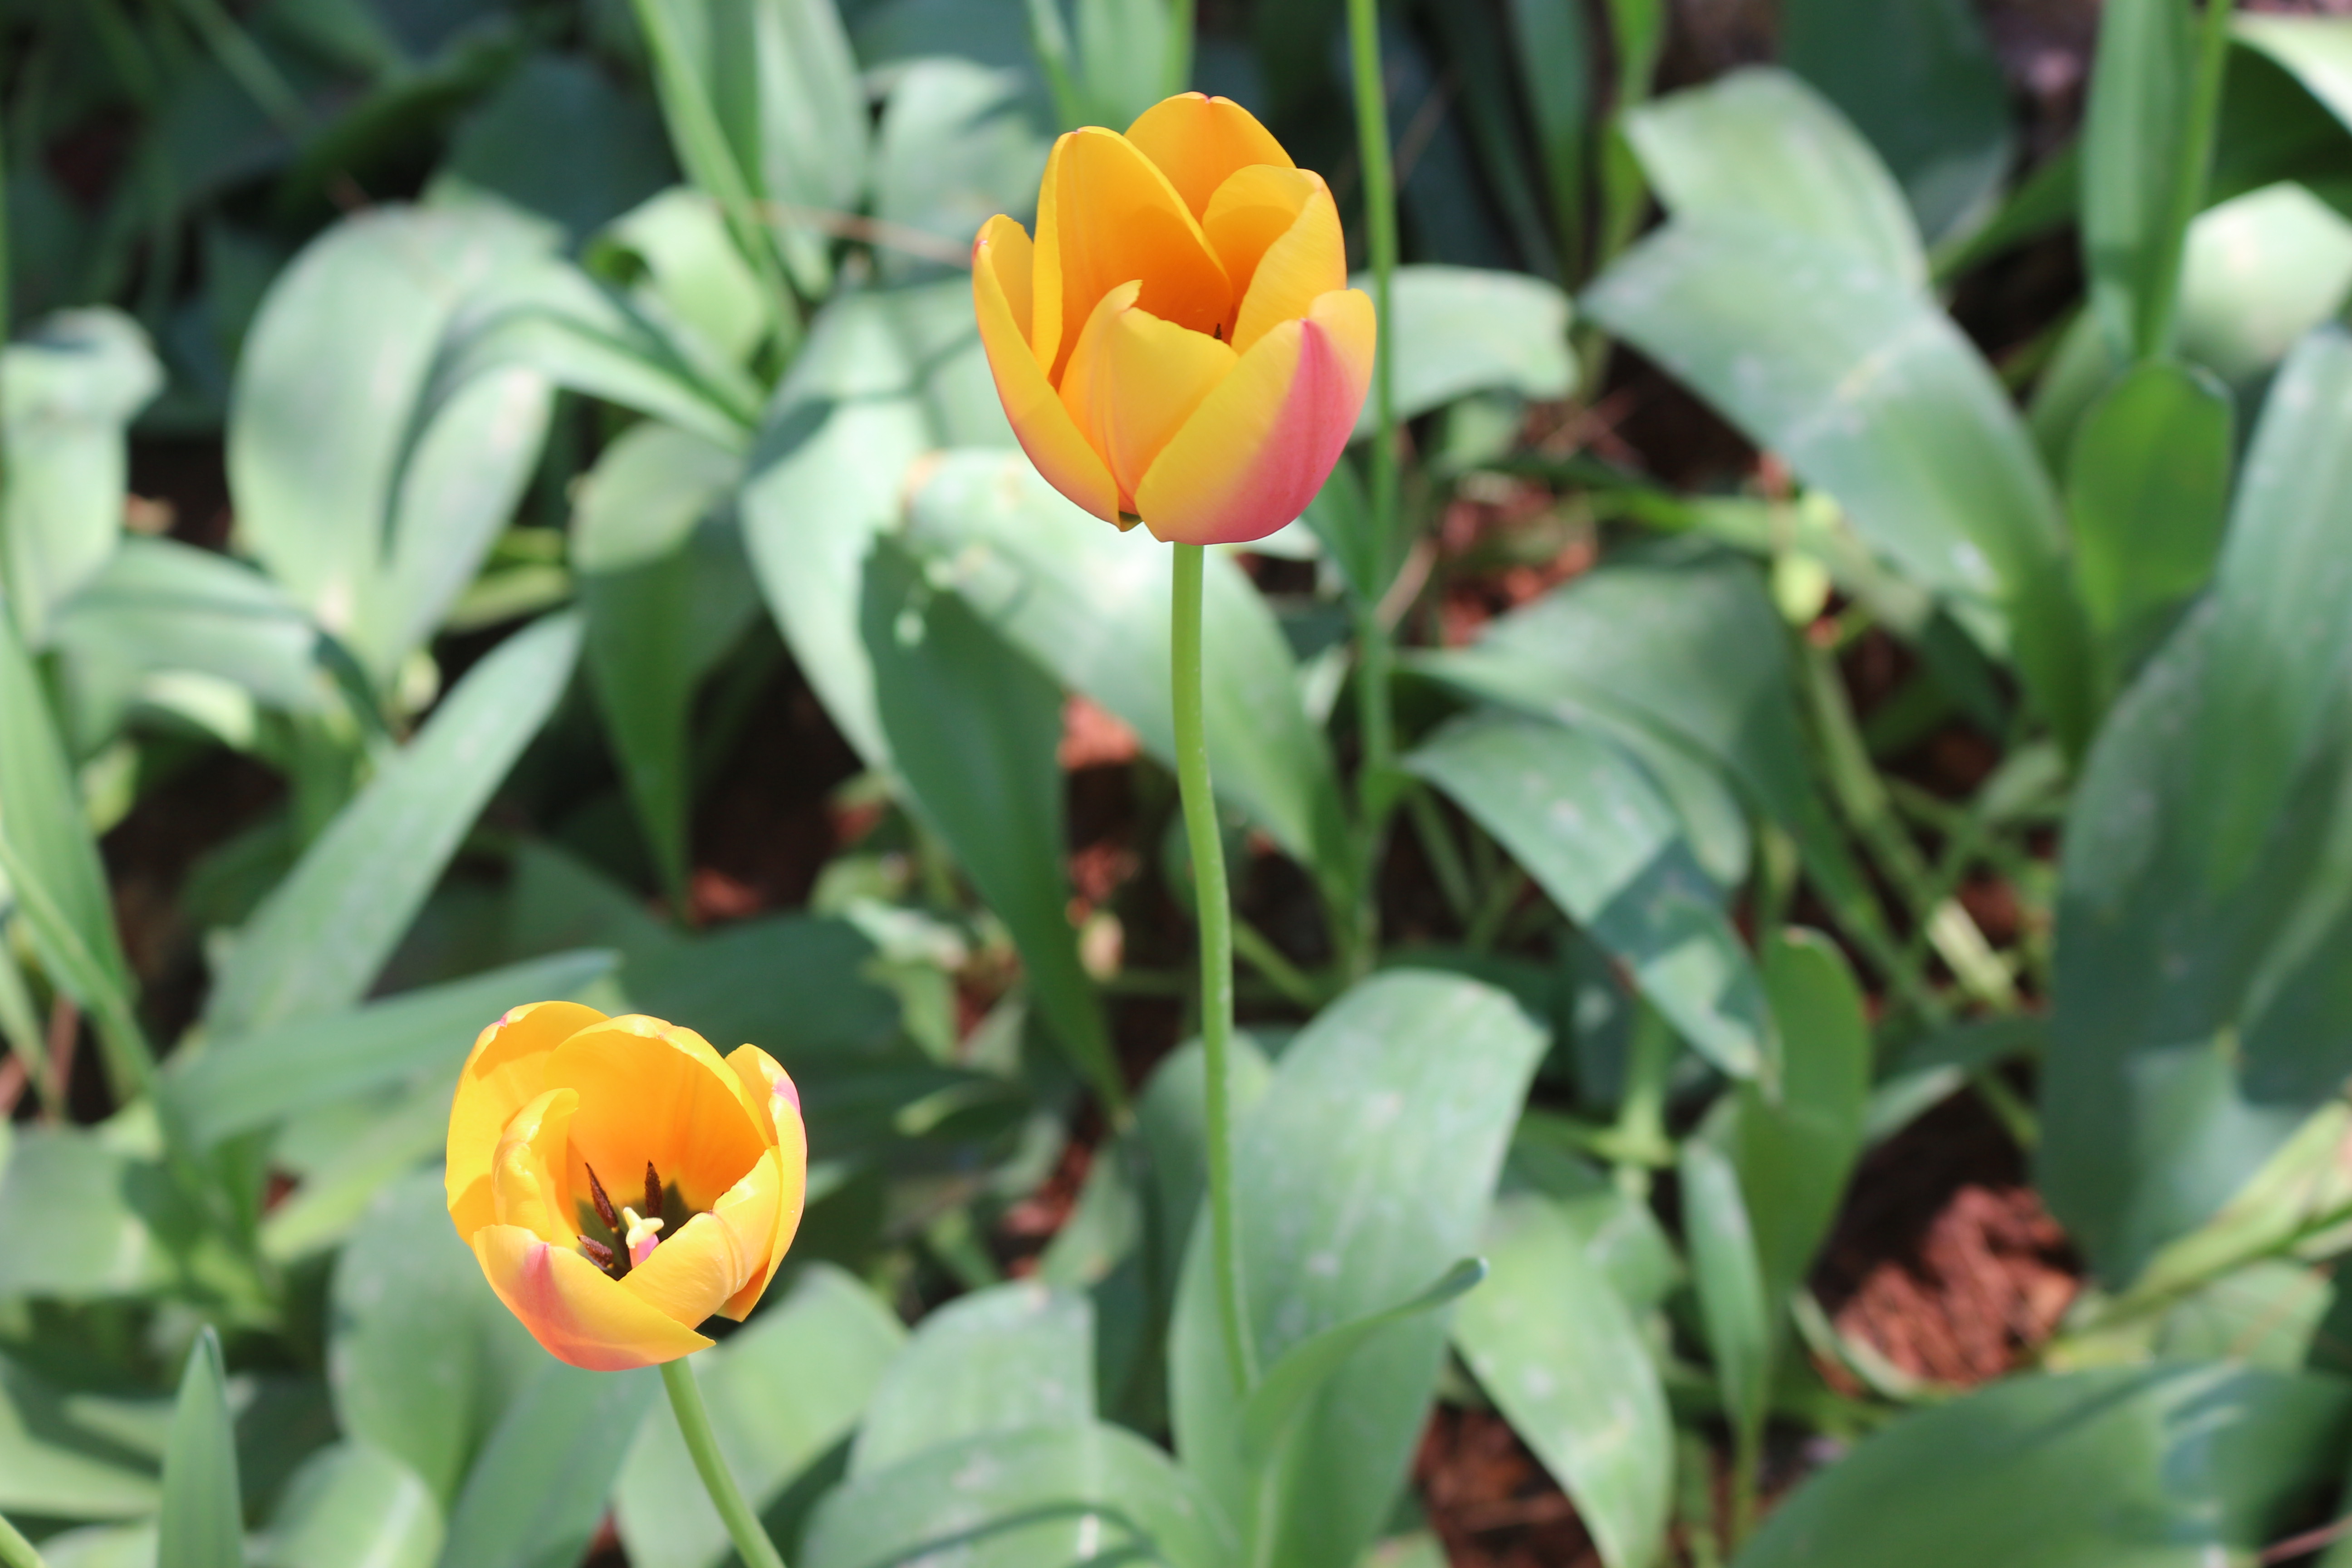
flower, plant, flowering plant, tulip, leaf, flora, spring, petal, wildflower, seed plant, lily family, plant stem, garden, grass, computer wallpaper, annual plant